Disruptive coloration

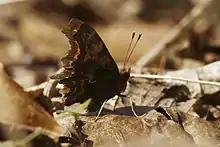
Irregular outline of comma butterfly "Polygonia c-album" avoids a typical butterfly shape

Further, young giraffes are much more vulnerable to predation than adults: between 60% and 75% of calves die within a year. Mothers hide their calves, which spend much of the time lying down in cover. Since the presence of a mother does not affect survival, Mitchell suggests that young giraffes must be extremely well camouflaged. This is supported by the fact that coat markings are strongly inherited. Conversely, far from hiding, adult giraffes move about to gain the best view of an approaching predator, relying on their size and ability to defend themselves even from lions.